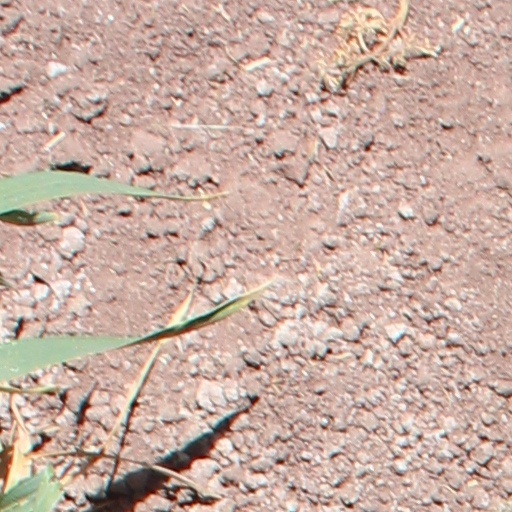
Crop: wheat